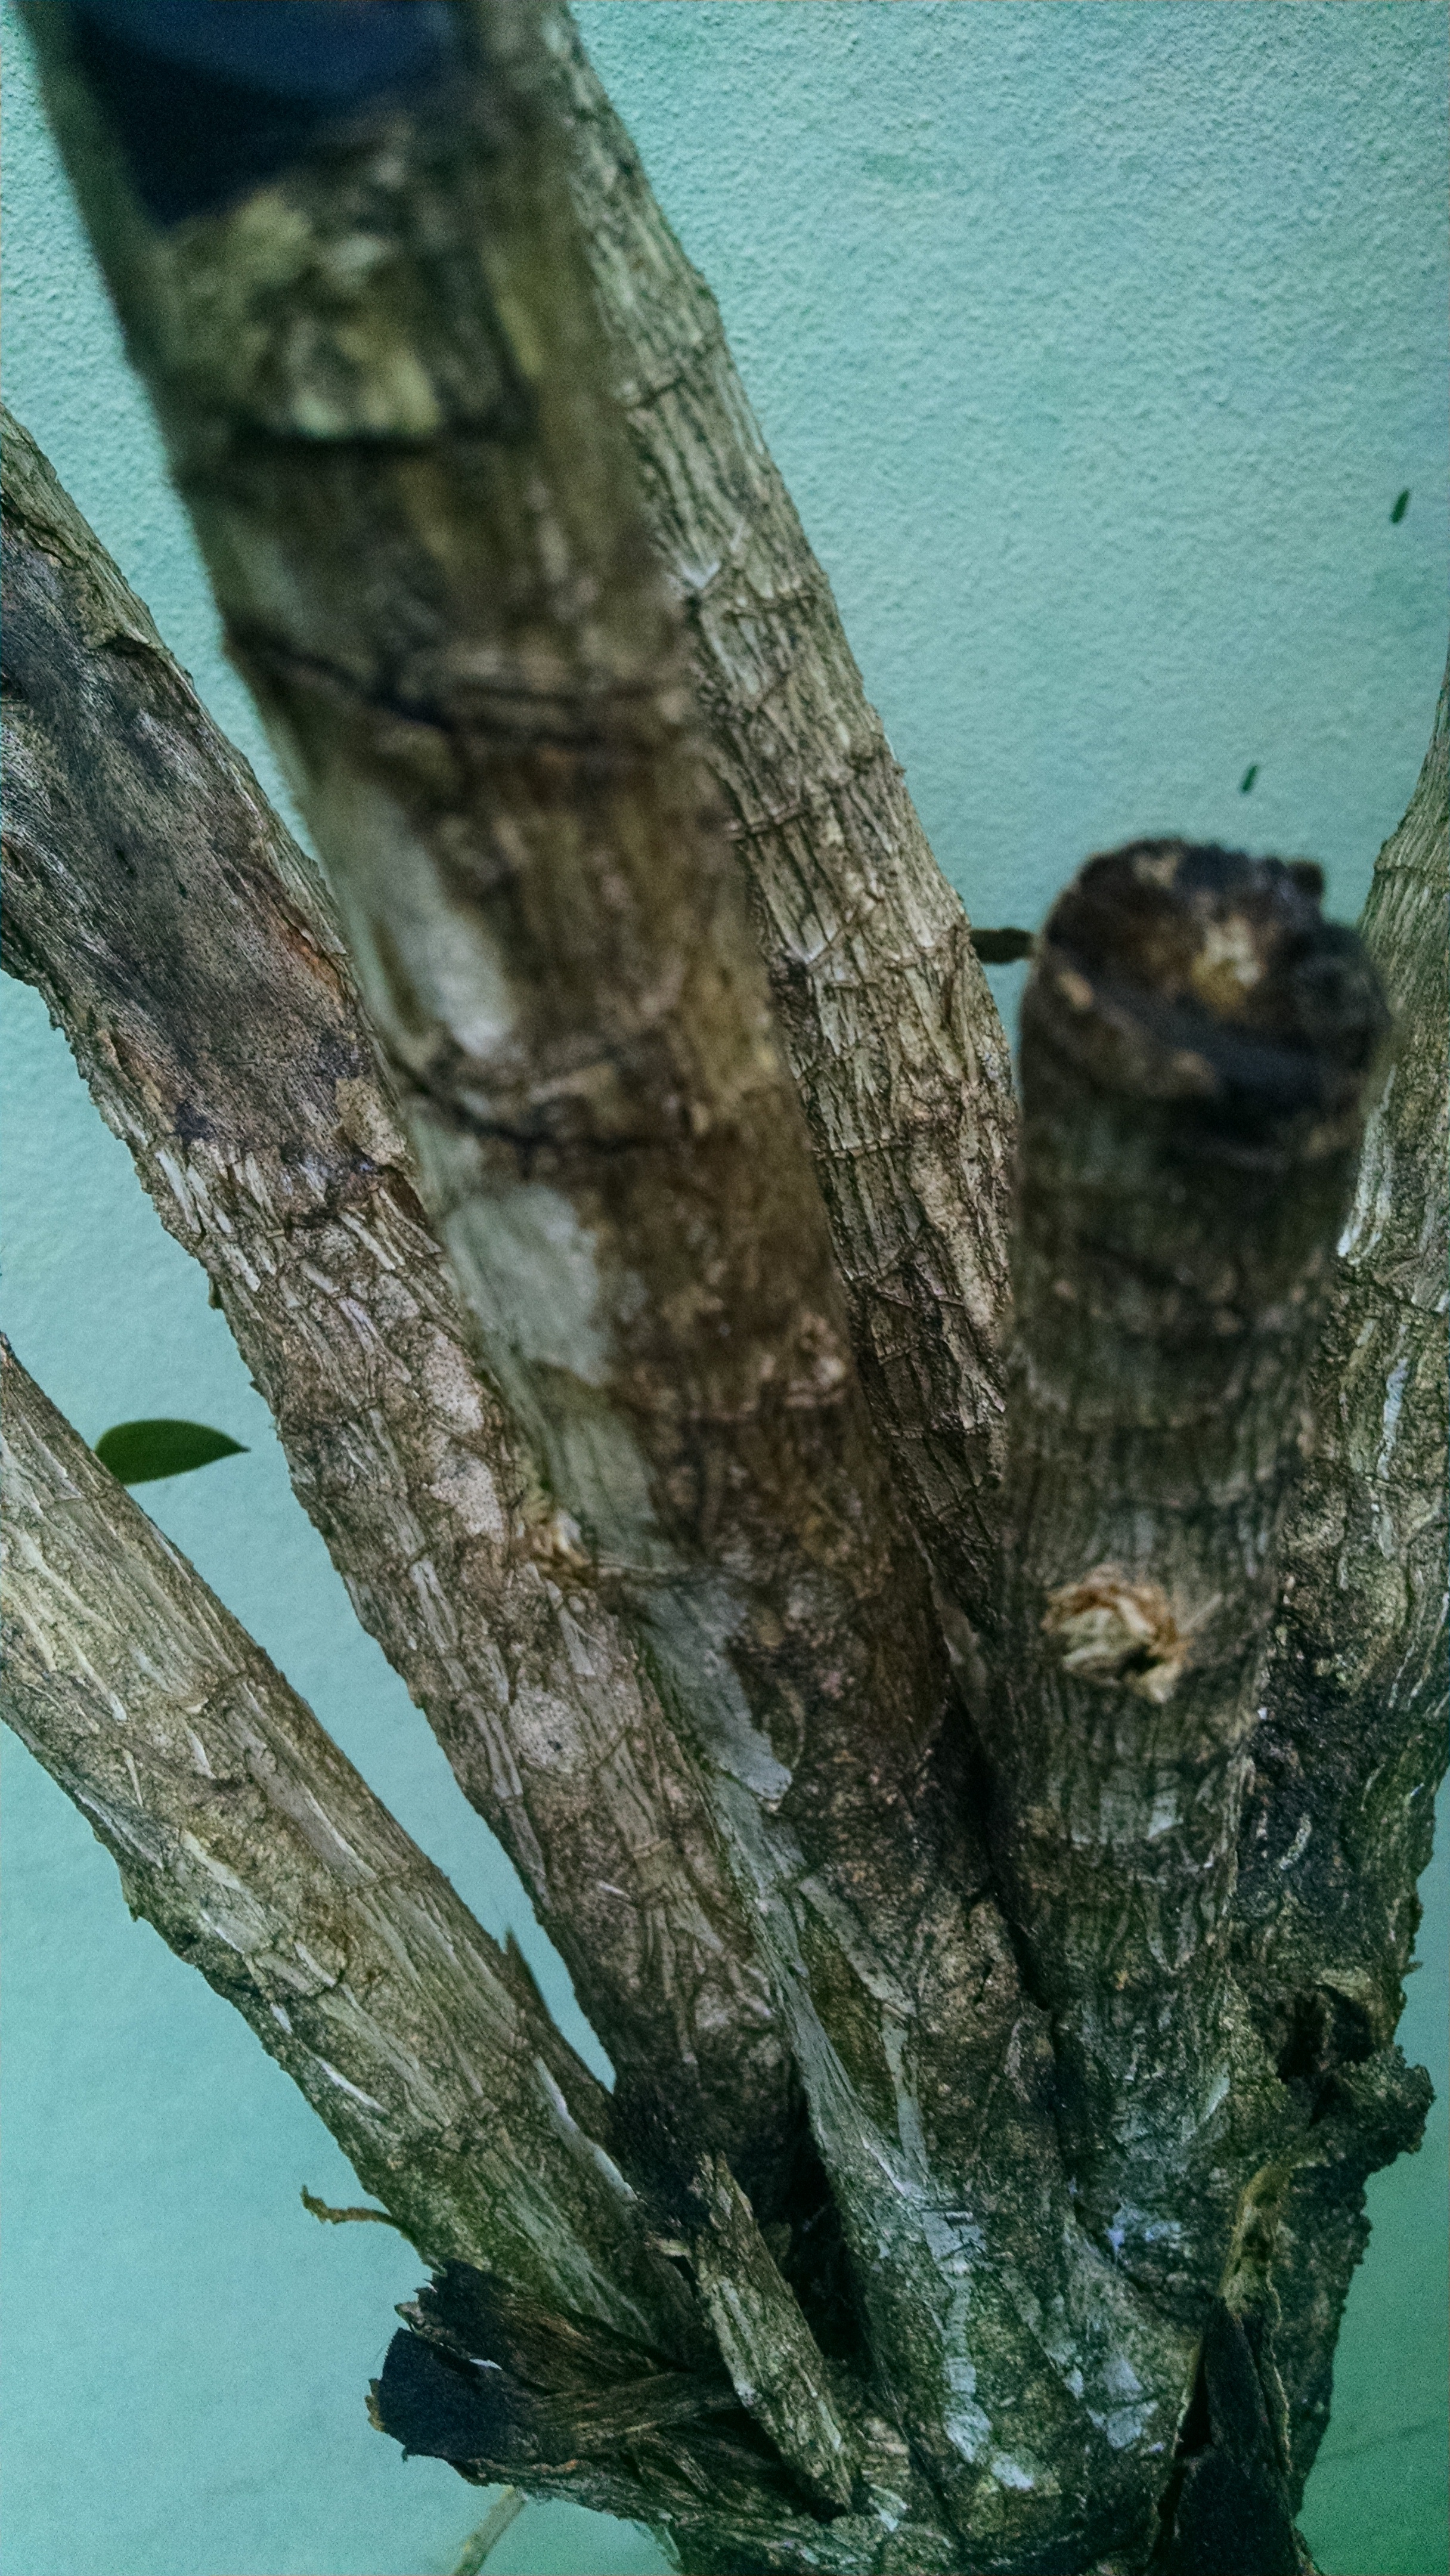
wildlife, green, fauna